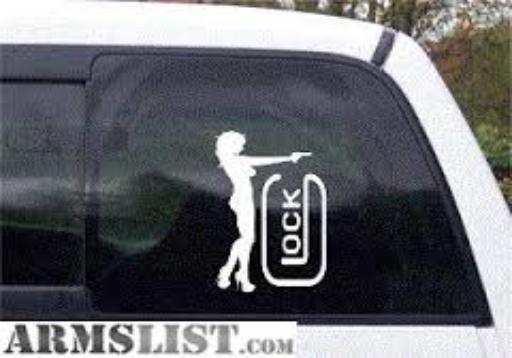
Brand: Glock-2
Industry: Clothes